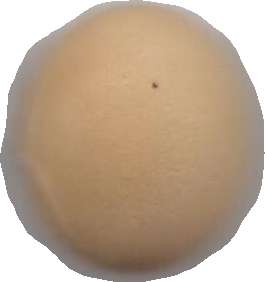
Variety: Grobogan